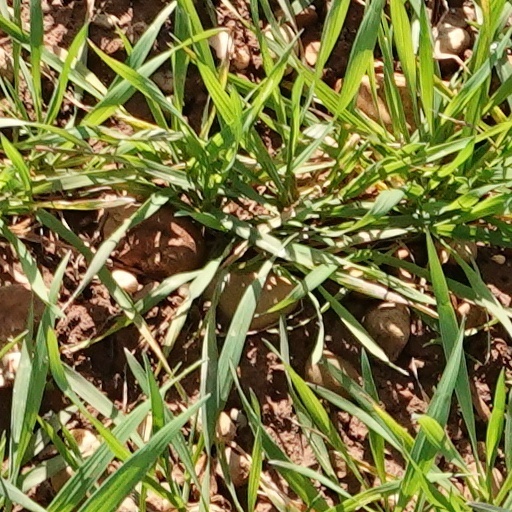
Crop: wheat